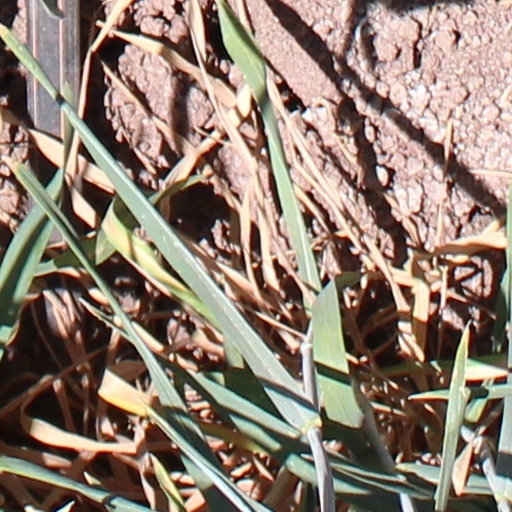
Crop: wheat